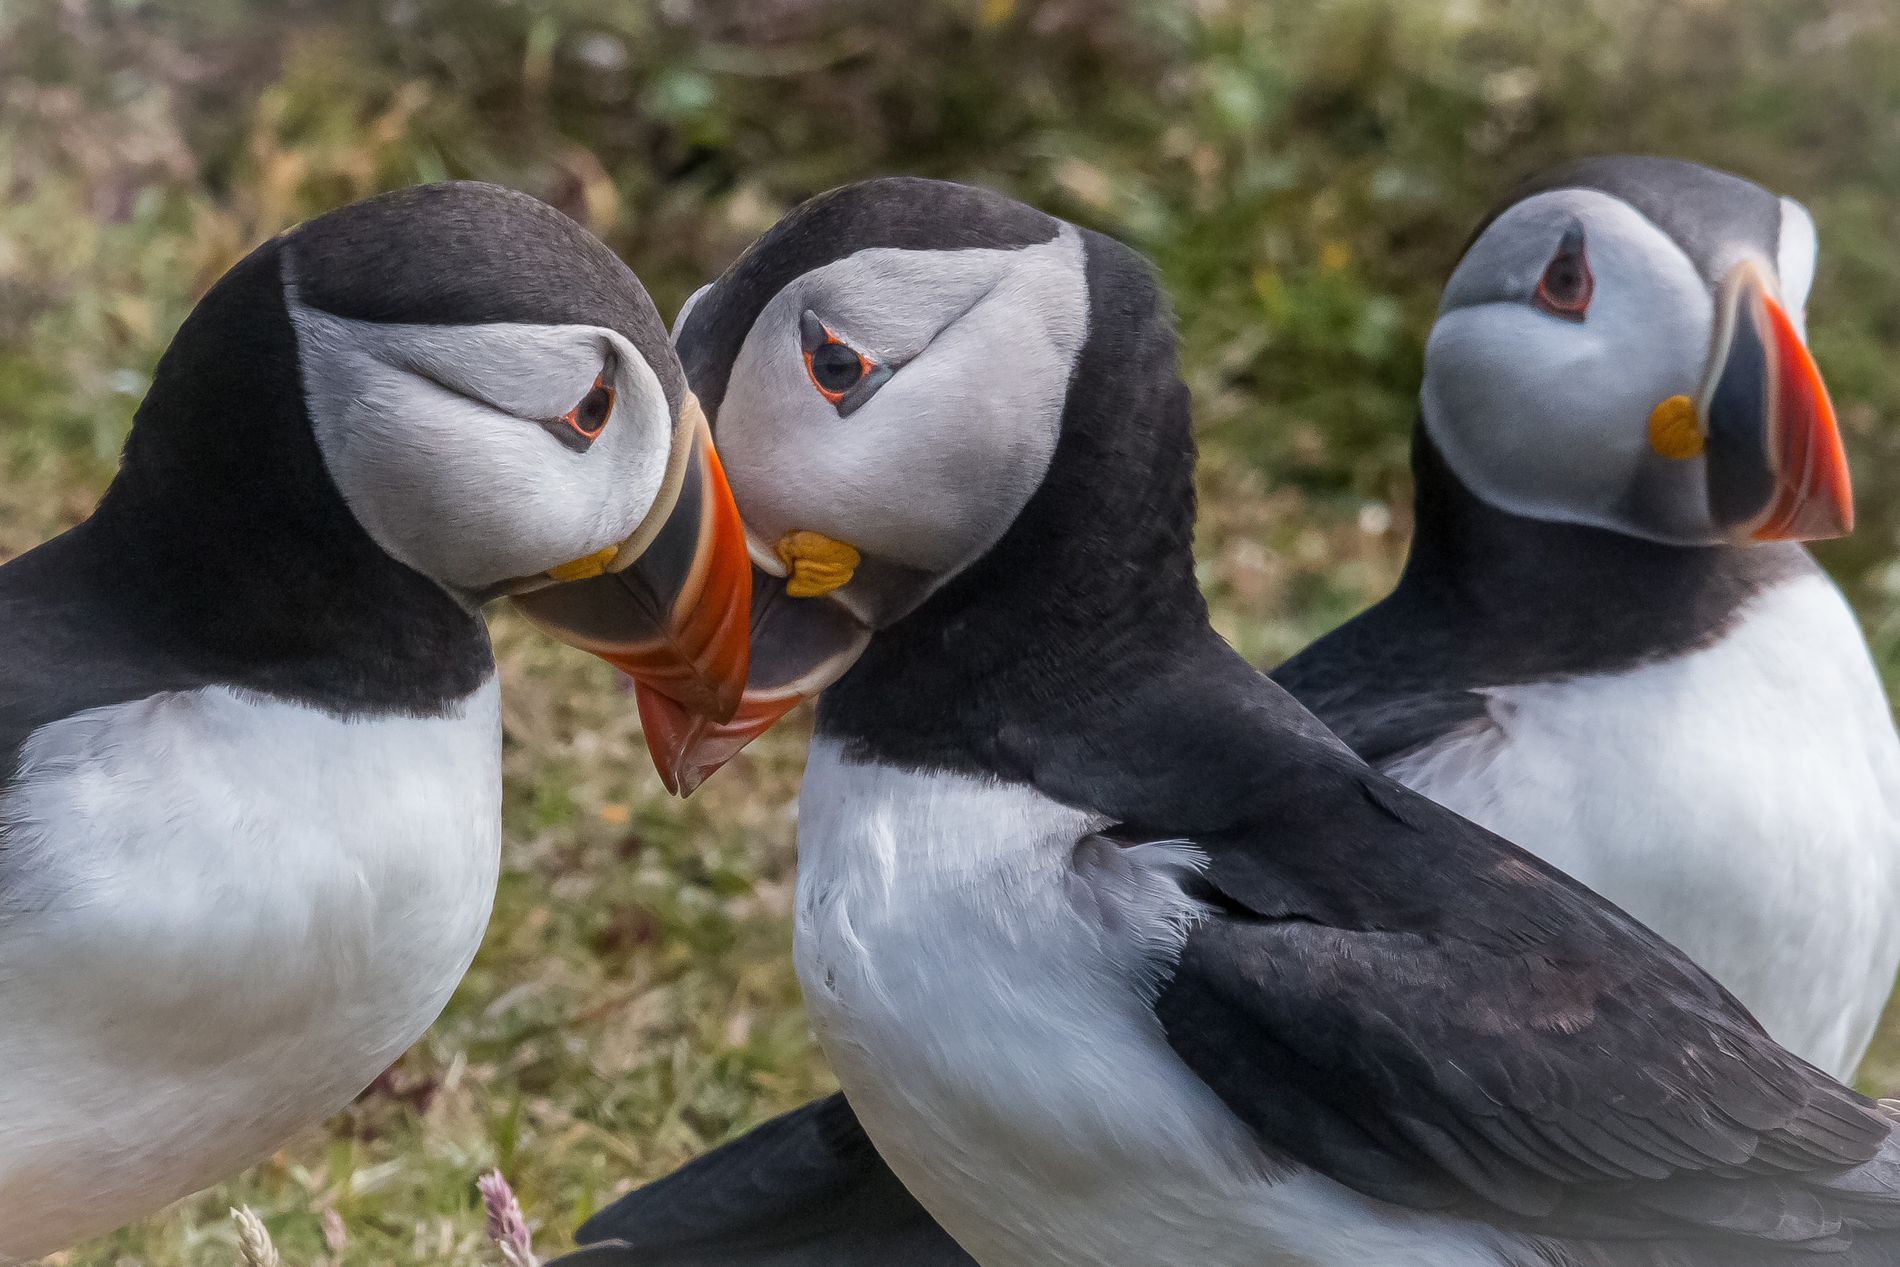
Puffins
This image shows three puffins standing on a grassy surface. Two of them are interacting, while the third is looking in a different direction, with a blurry background.
A close-up shot of three puffins standing together on a grassy surface, as seen against a blurry background. The colors create a sense of energy and focus by highlighting details and evoking emotions. Cool hues like blue and green convey a relaxing vibe.
Labels: Animal, Bird, Puffin, Beak, Background, Puffins
Camera: Canon Canon EOS 70D
Lens: 150-600mm F5-6.3 DG OS HSM | Contemporary 015
Aperture: F13
Exposure: 1/1250 sec
ISO: 1000
Focal length: 600